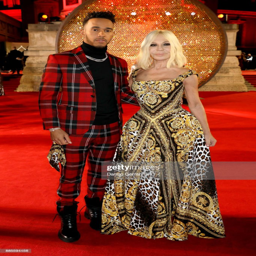
award winner and celebrity attend awards in partnership with manufacturing .